Northeastern Himalayan subalpine conifer forests

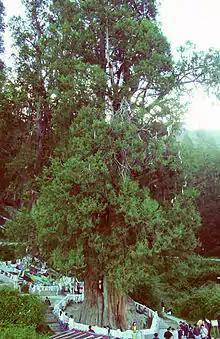
King Cypress Tree, a large Cupressus gigantea in the ecoregion

The Northeastern Himalayan subalpine conifer forests are a temperate coniferous forests ecoregion of the middle to upper elevations of the eastern Himalayas and southeast Tibetan Plateau. The ecoregion occurs in southeastern Tibet Autonomous Region, China, in northern and eastern Arunachal Pradesh, India, and extreme eastern Bhutan.